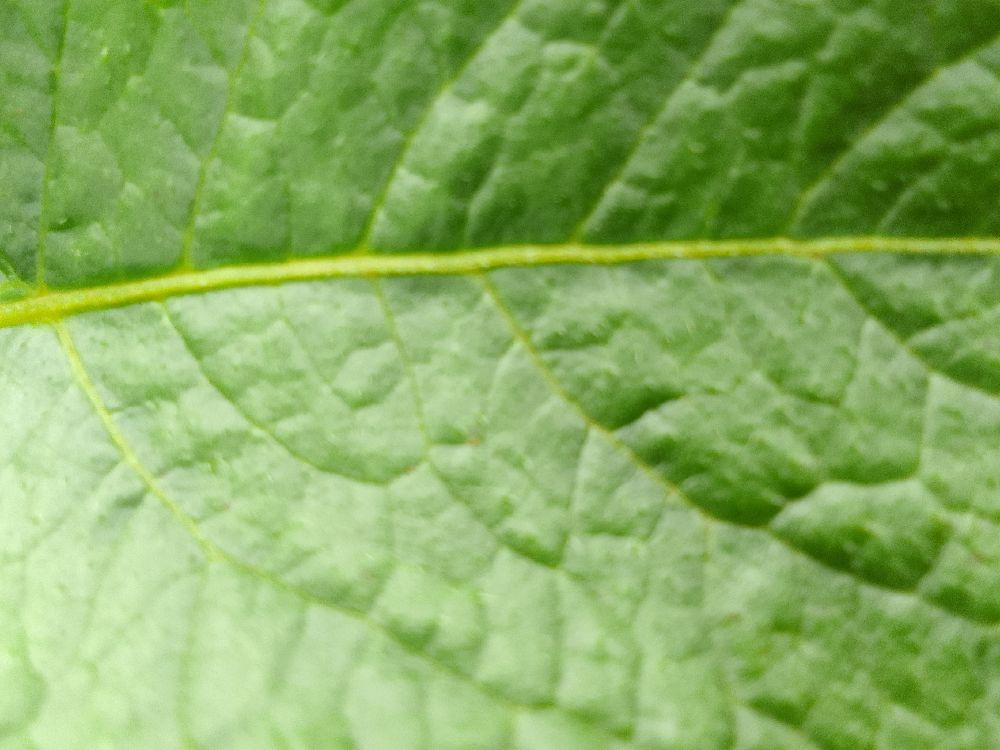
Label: Healthy